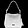
Label: Bag